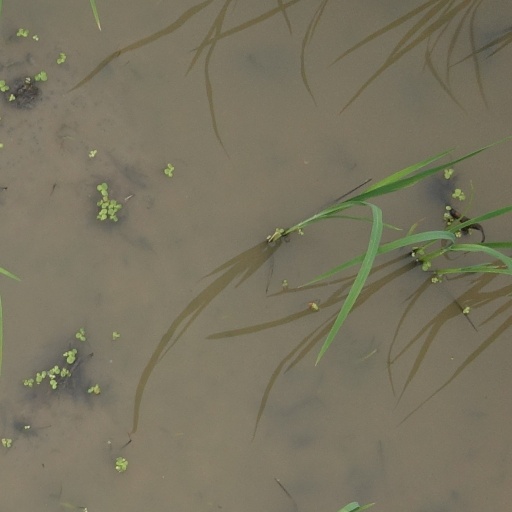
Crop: rice